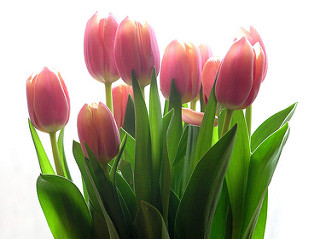
Flower: tulip